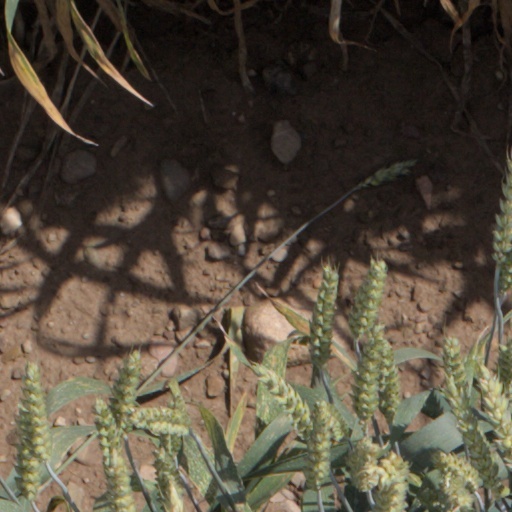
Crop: wheat